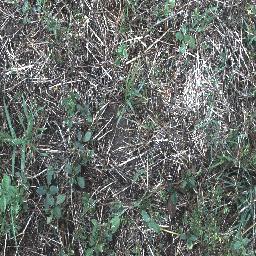
Label: negative